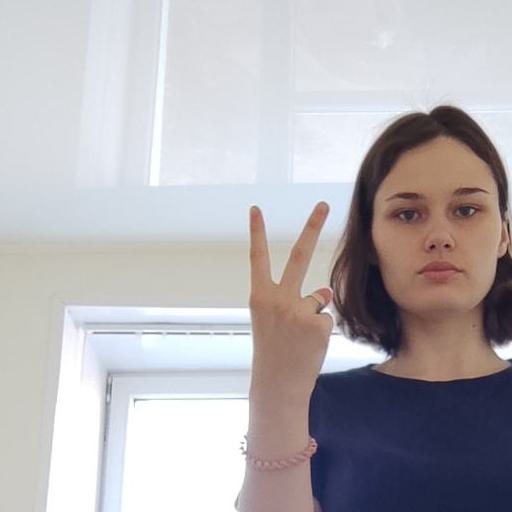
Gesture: peace_inverted